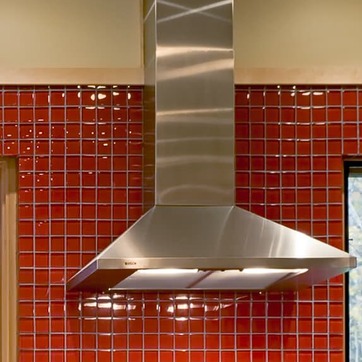
Material: metal